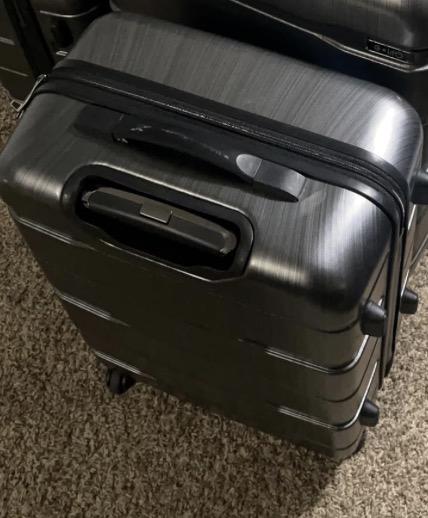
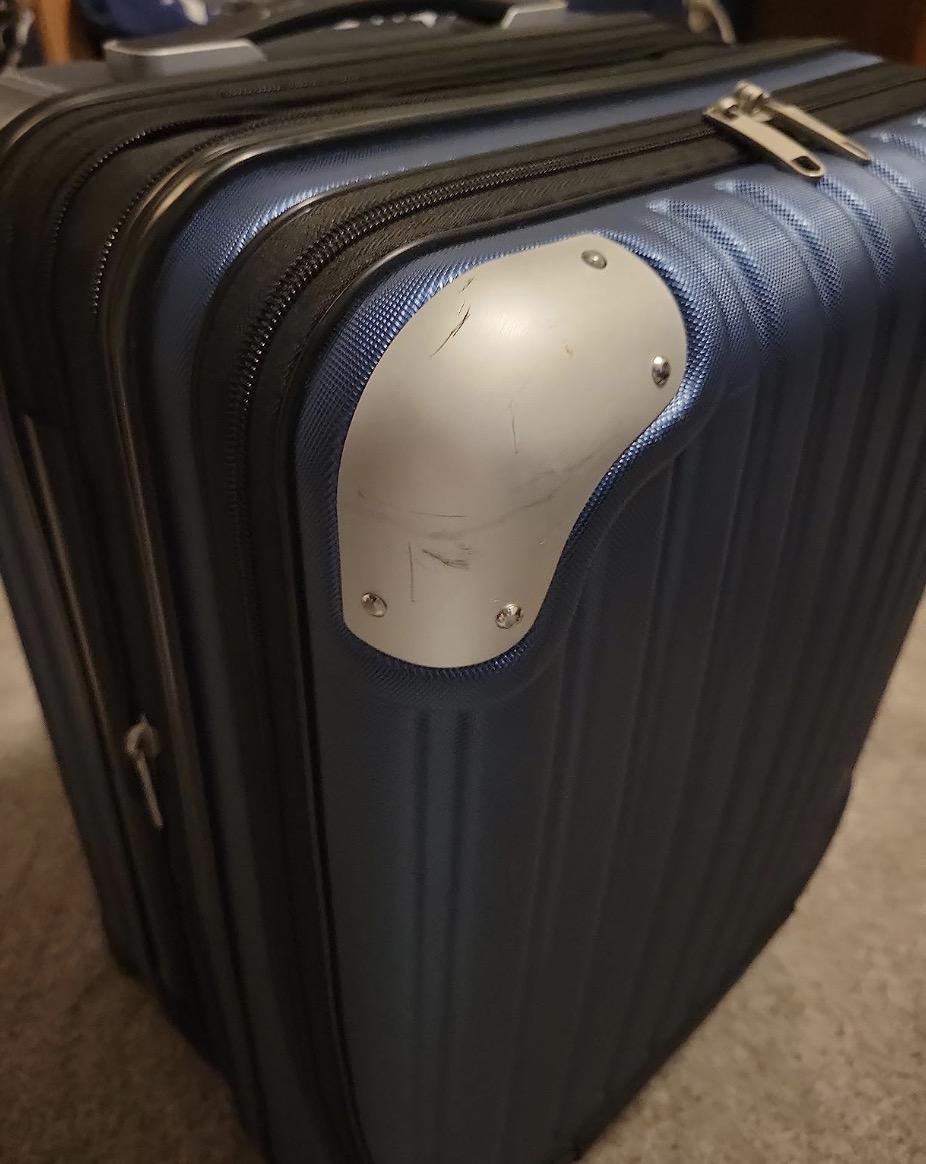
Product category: items_tea
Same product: no